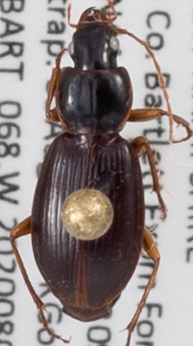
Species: Synuchus impunctatus
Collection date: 2020-08-05
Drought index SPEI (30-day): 0.016
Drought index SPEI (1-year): -0.048
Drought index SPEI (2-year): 0.594